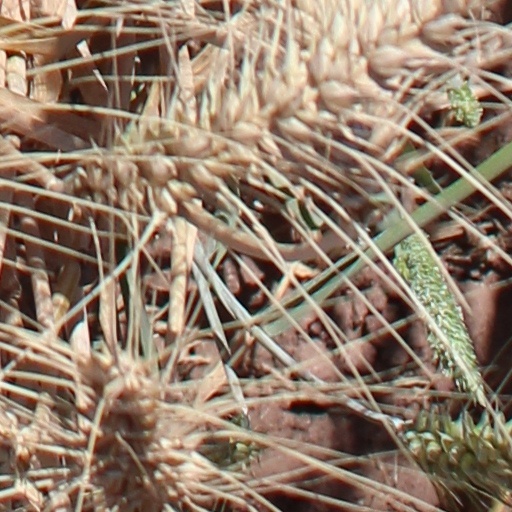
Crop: wheat